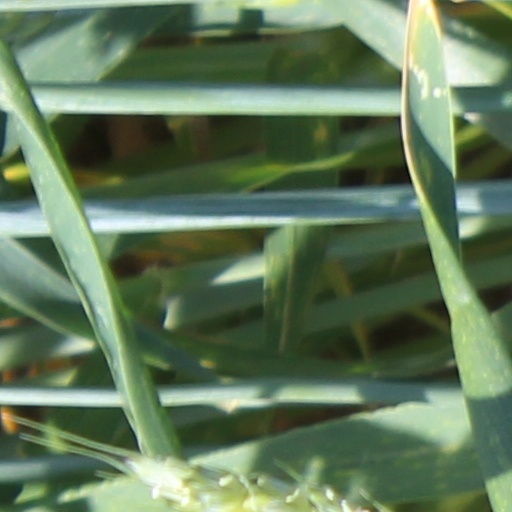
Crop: wheat